NBC News

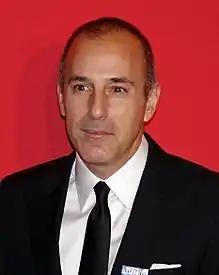
Matt Lauer in 2012

On November 29, 2017, NBC News announced that Matt Lauer's employment had been terminated after an unidentified female NBC employee reported that Lauer had sexually harassed her during the 2014 Winter Olympics in Sochi, Russia, and that the harassment continued after they returned to New York. NBC News management said it had been aware that "The New York Times" and "Variety" had been conducting independent investigations of Lauer's behavior, but that management had been unaware of previous allegations against Lauer. Linda Vester, a former NBC News correspondent, disputed the claims that management knew nothing, saying that "everybody knew" that Lauer was dangerous. According to Ronan Farrow, multiple sources have stated that NBC News was not only aware of Lauer's misconduct beforehand, but that Harvey Weinstein used this knowledge to pressure them into killing a story that would have outed his own sexual misconduct. "Variety" reported allegations by at least ten of Lauer's current and former colleagues. Additional accusations went public in the ensuing days.